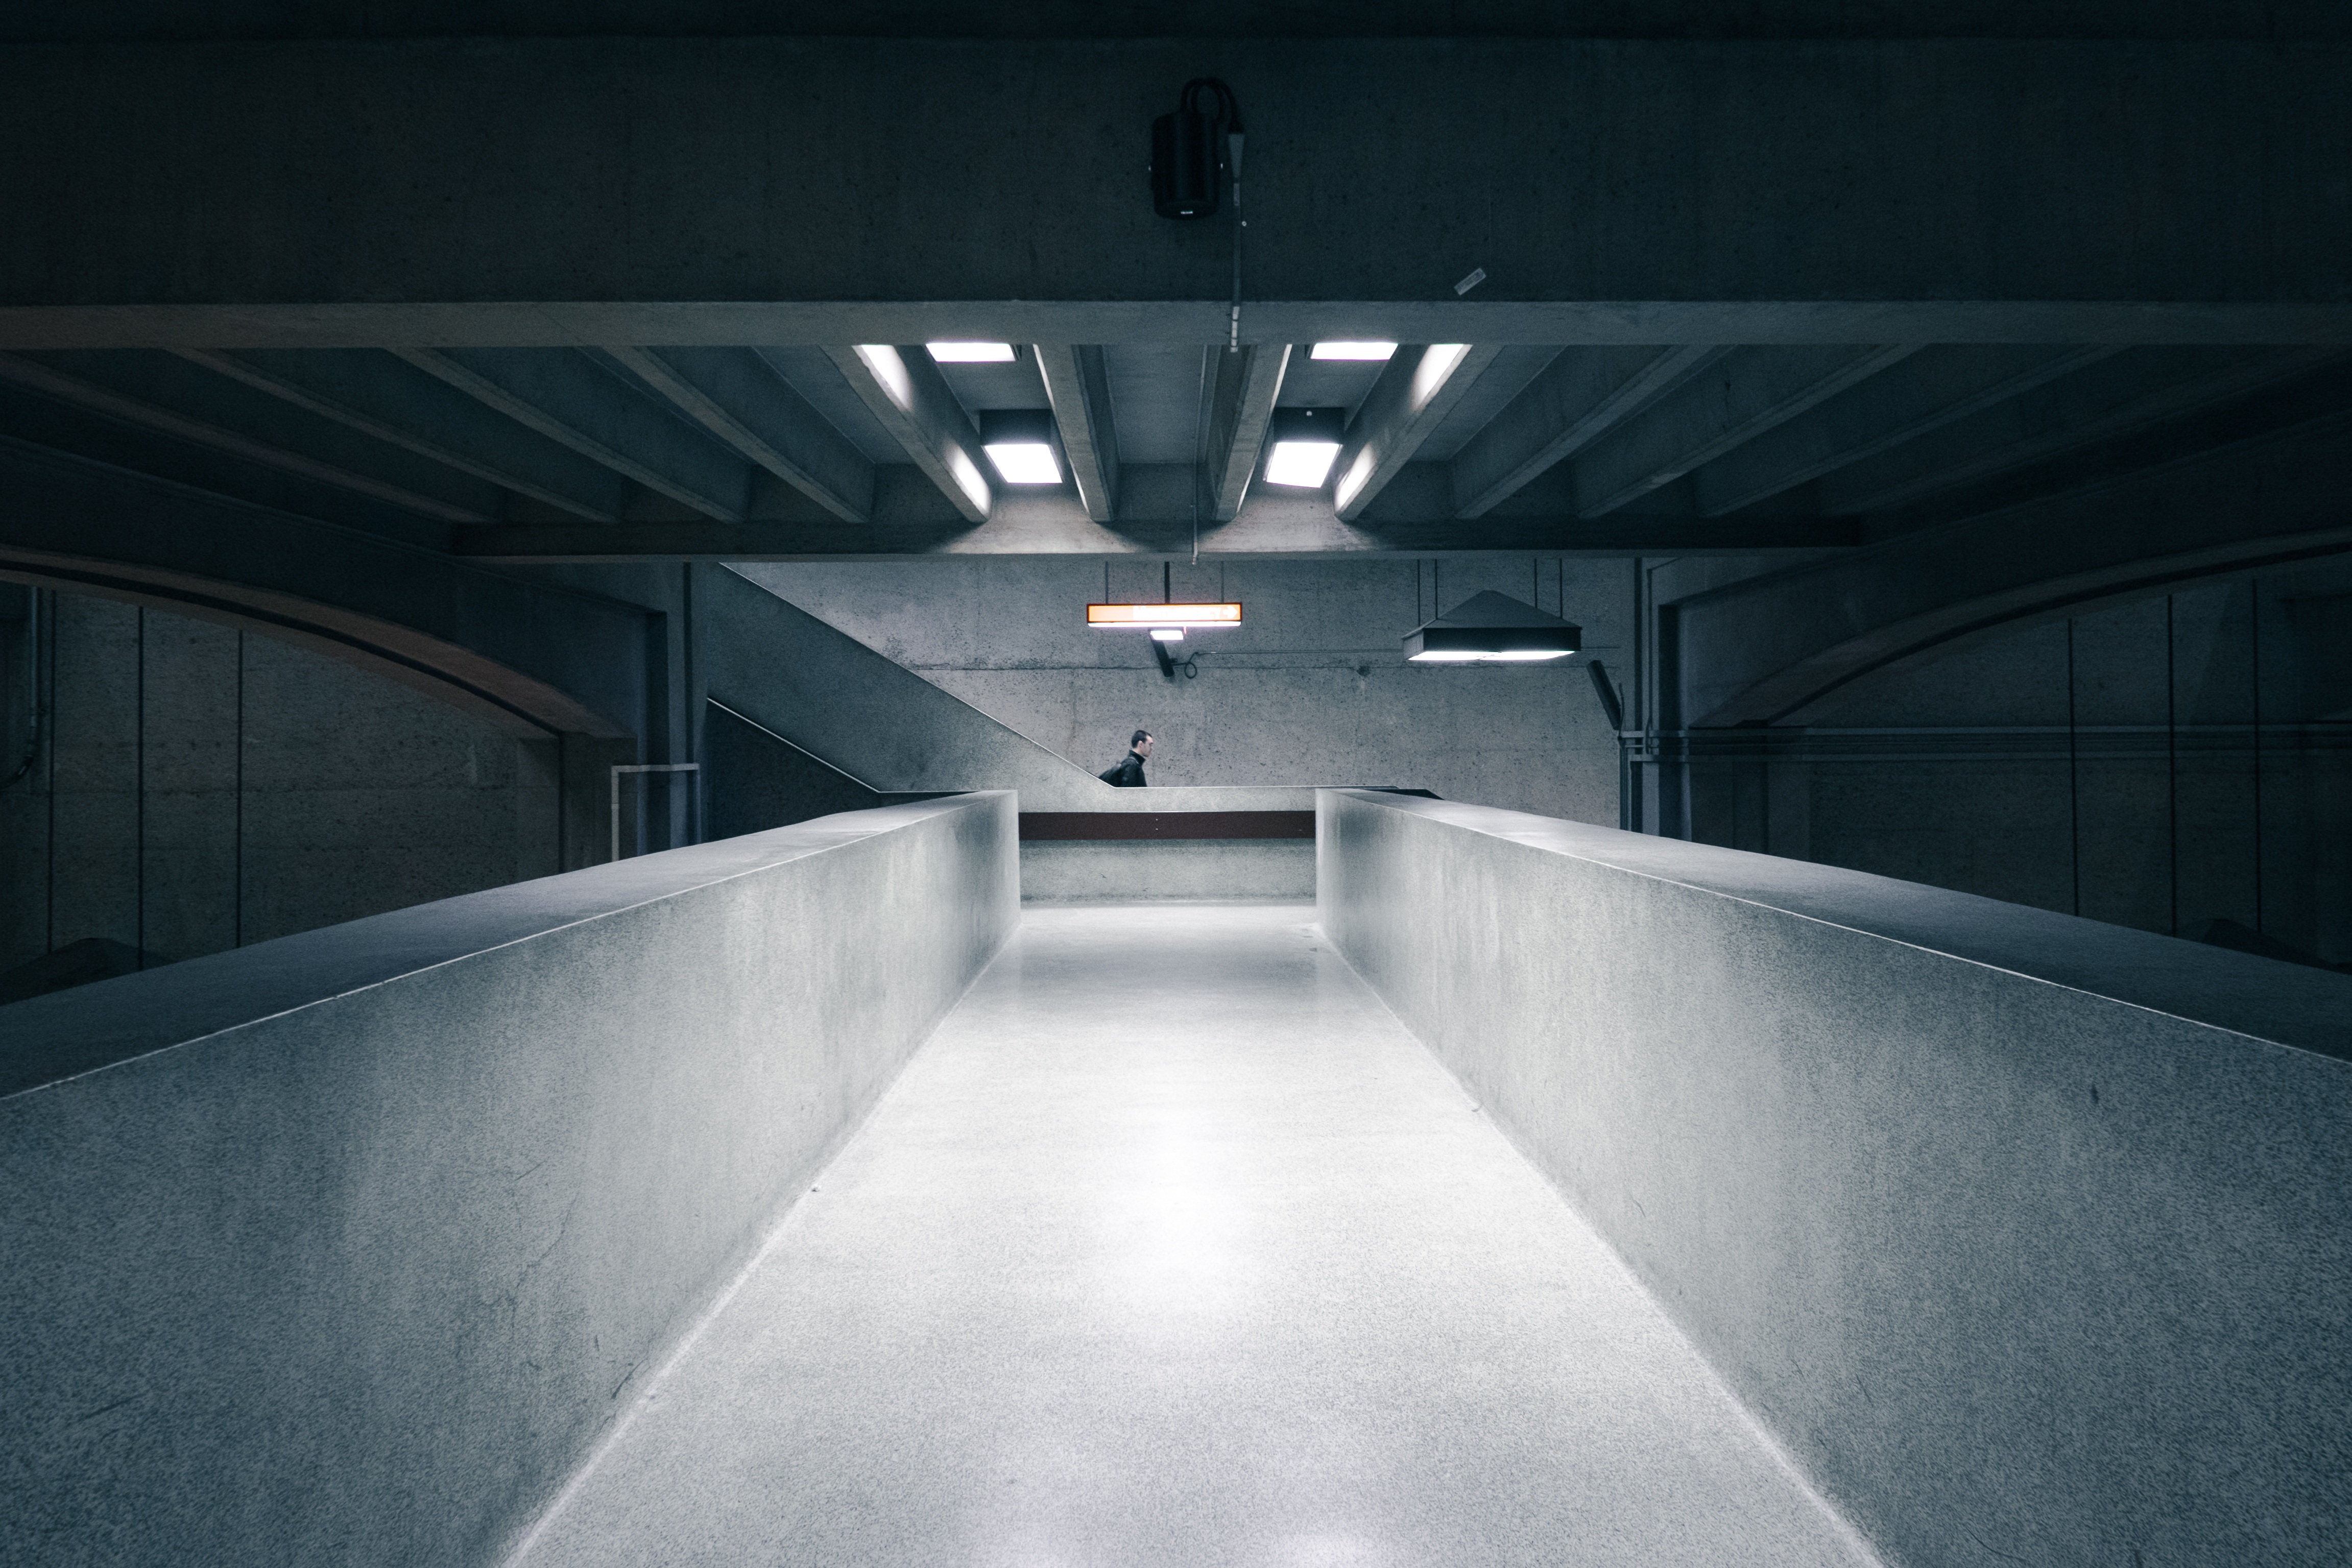
person, light, structure, white, bridge, perspective, building, urban, wall, staircase, tunnel, escalator, subway, underground, transportation, construction, darkness, black, basement, monochrome, concrete, public transport, symmetry, passage